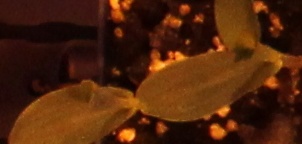
Label: Corn